KNP Complex Fire

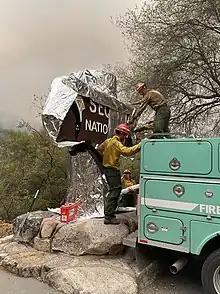

Ground crews on the Colony Fire were beleaguered by flames and many hazardous snags. Meanwhile, the Paradise Fire's challenging location mid-slope with no safety zones or easy access caused officials to resort to an aircraft-only strategy, hoping to use water and fire retardant drops to keep the fire north of Paradise Ridge and south of the Kaweah River. By September 13, the area burned surpassed for the Colony Fire and for the Paradise Fire. Evacuations were ordered for the Mineral King area, and warnings instituted for Three Rivers. The response was still hampered by the rough terrain, as officials noted that ground access to the Paradise Fire had proved "impossible" thus far. Only 130 personnel were engaged on the incident.